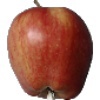
Label: Apple Red 1